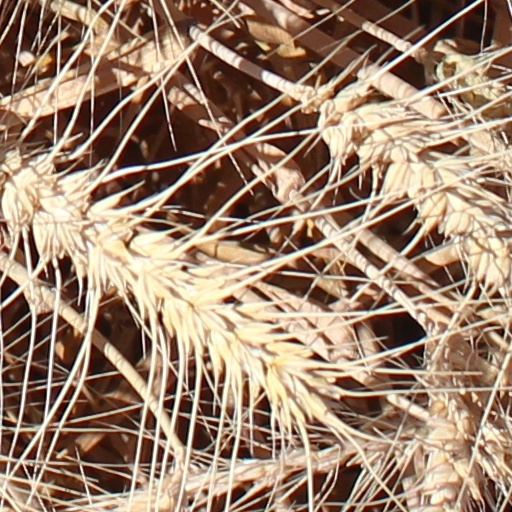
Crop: wheat